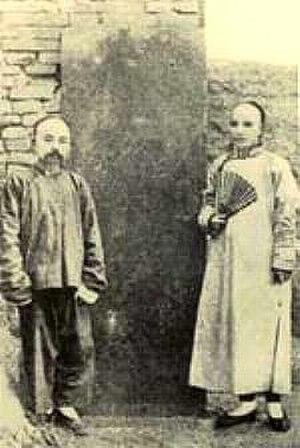
La présence juive en Chine est mal connue mais est attestée à différentes époques, le plus souvent par des missionnaires chrétiens qui se font témoins de leurs mœurs et croyances, et tentent à l’occasion de les évangéliser.